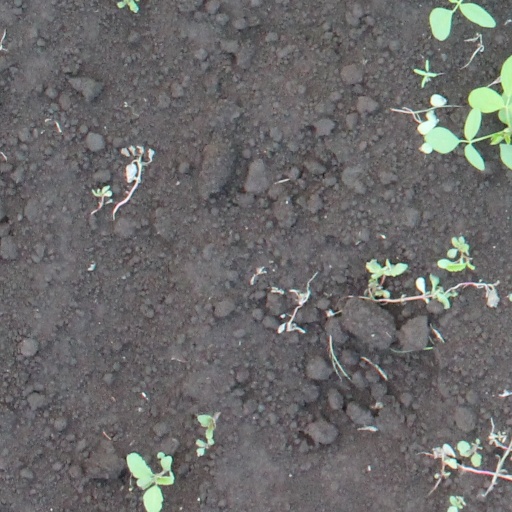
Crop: soybean